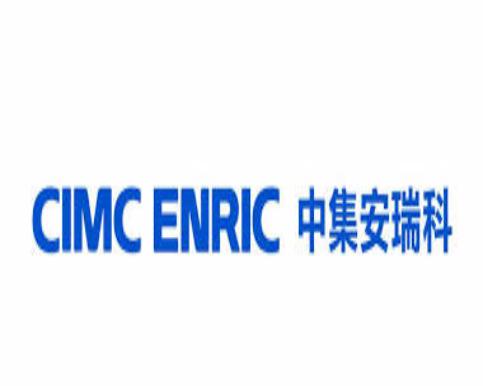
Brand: Cimc-2
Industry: Transportation